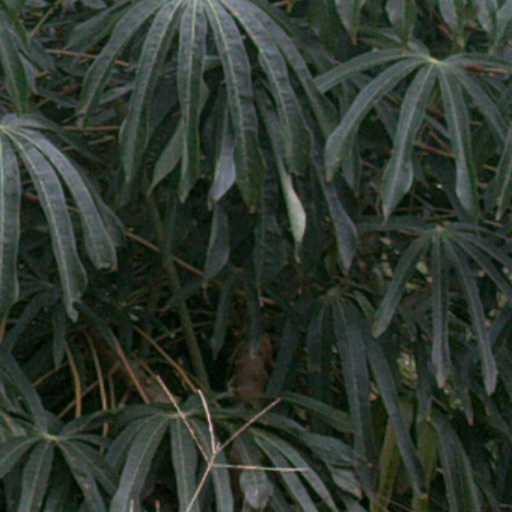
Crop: cassava